Peter Le Barbier Duplessis

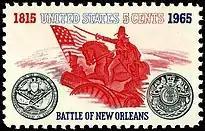
Battle of NewOrleans 1965 Issue-5c

Peter Le Barbier Duplessis (French pronunciation: [dyplɛsi]; – 8 October 1817) (not to be confused with his father (7 January 1749 – 8 November 1815) and his son ( – 24 October 1849) of the same name) was the first United States marshal of the State of Louisiana, and "played an important role in the defense and development of a still young United States ...helping General Andrew Jackson not only save the city [of New Orleans] but also save his [Jackson's] reputation many years later."